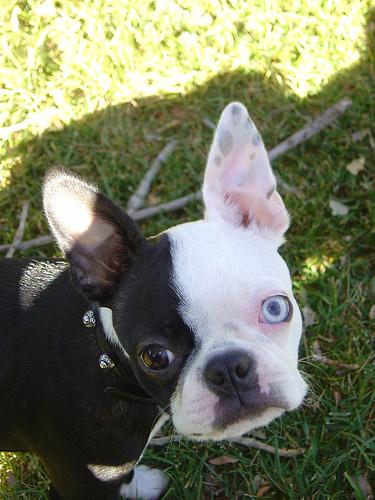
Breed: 230-n000084-Boston_bull